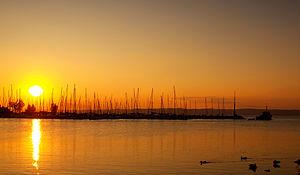
Siófok est une ville de Hongrie dans le comitat de Somogy comptant environ 24 000 habitants, sur la rive sud du lac Balaton.